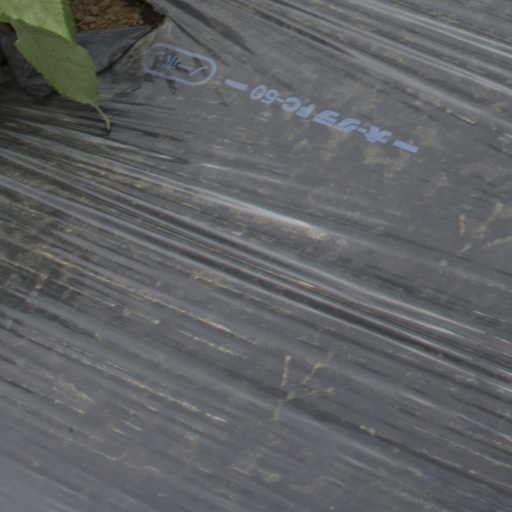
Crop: Jerusalem artichoke